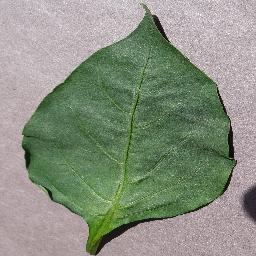
Label: Pepper,_bell___healthy